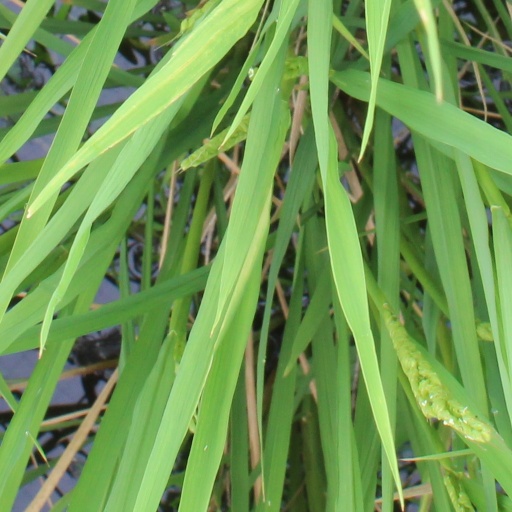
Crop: rice